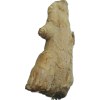
Label: ginger